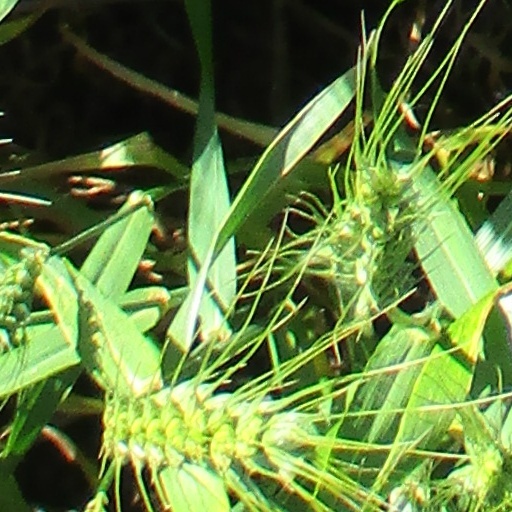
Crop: wheat